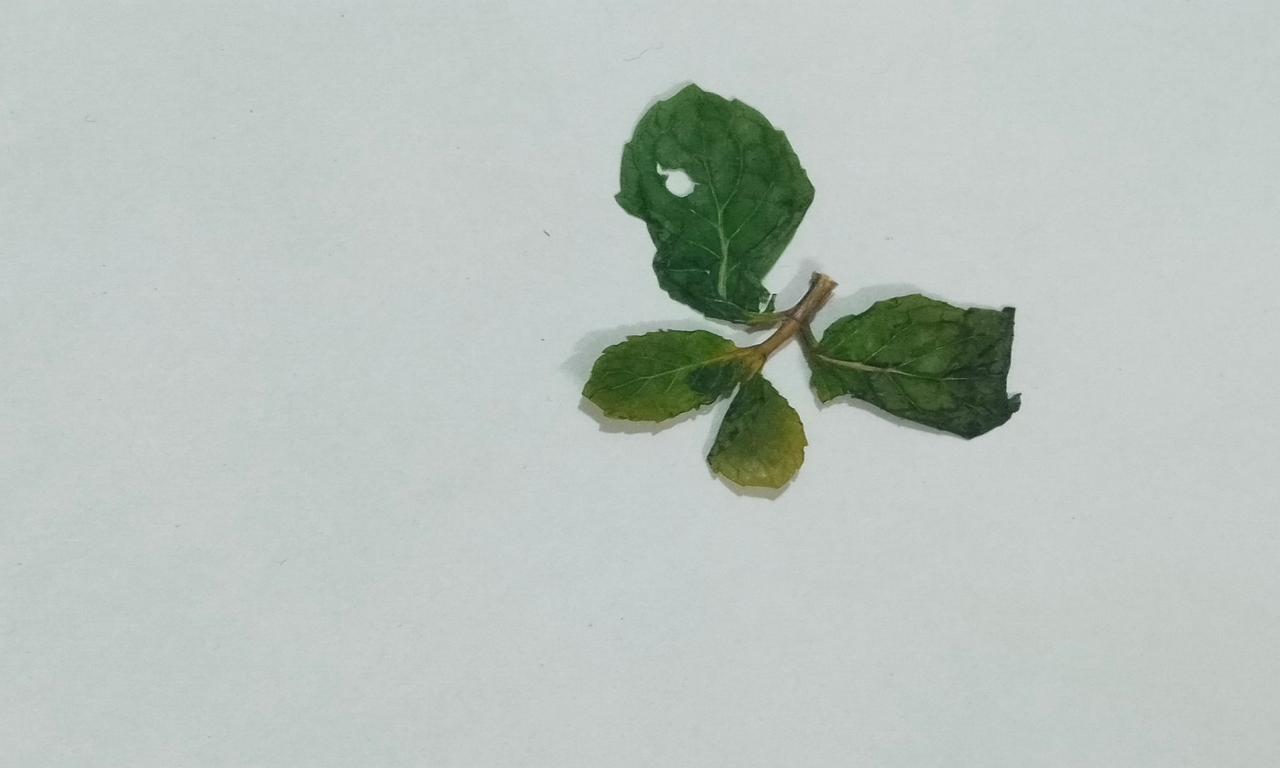
Label: Dried